Entrenching battalions

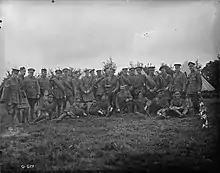
Officers of the 1st Canadian Entrenching Battalion, 1916

The Canadian Expeditionary Force formed four entrenching battalions in July 1916, one for each of the respective divisions. They were disbanded in September 1917 with the creation of the Canadian Corps Reinforcement Camp.